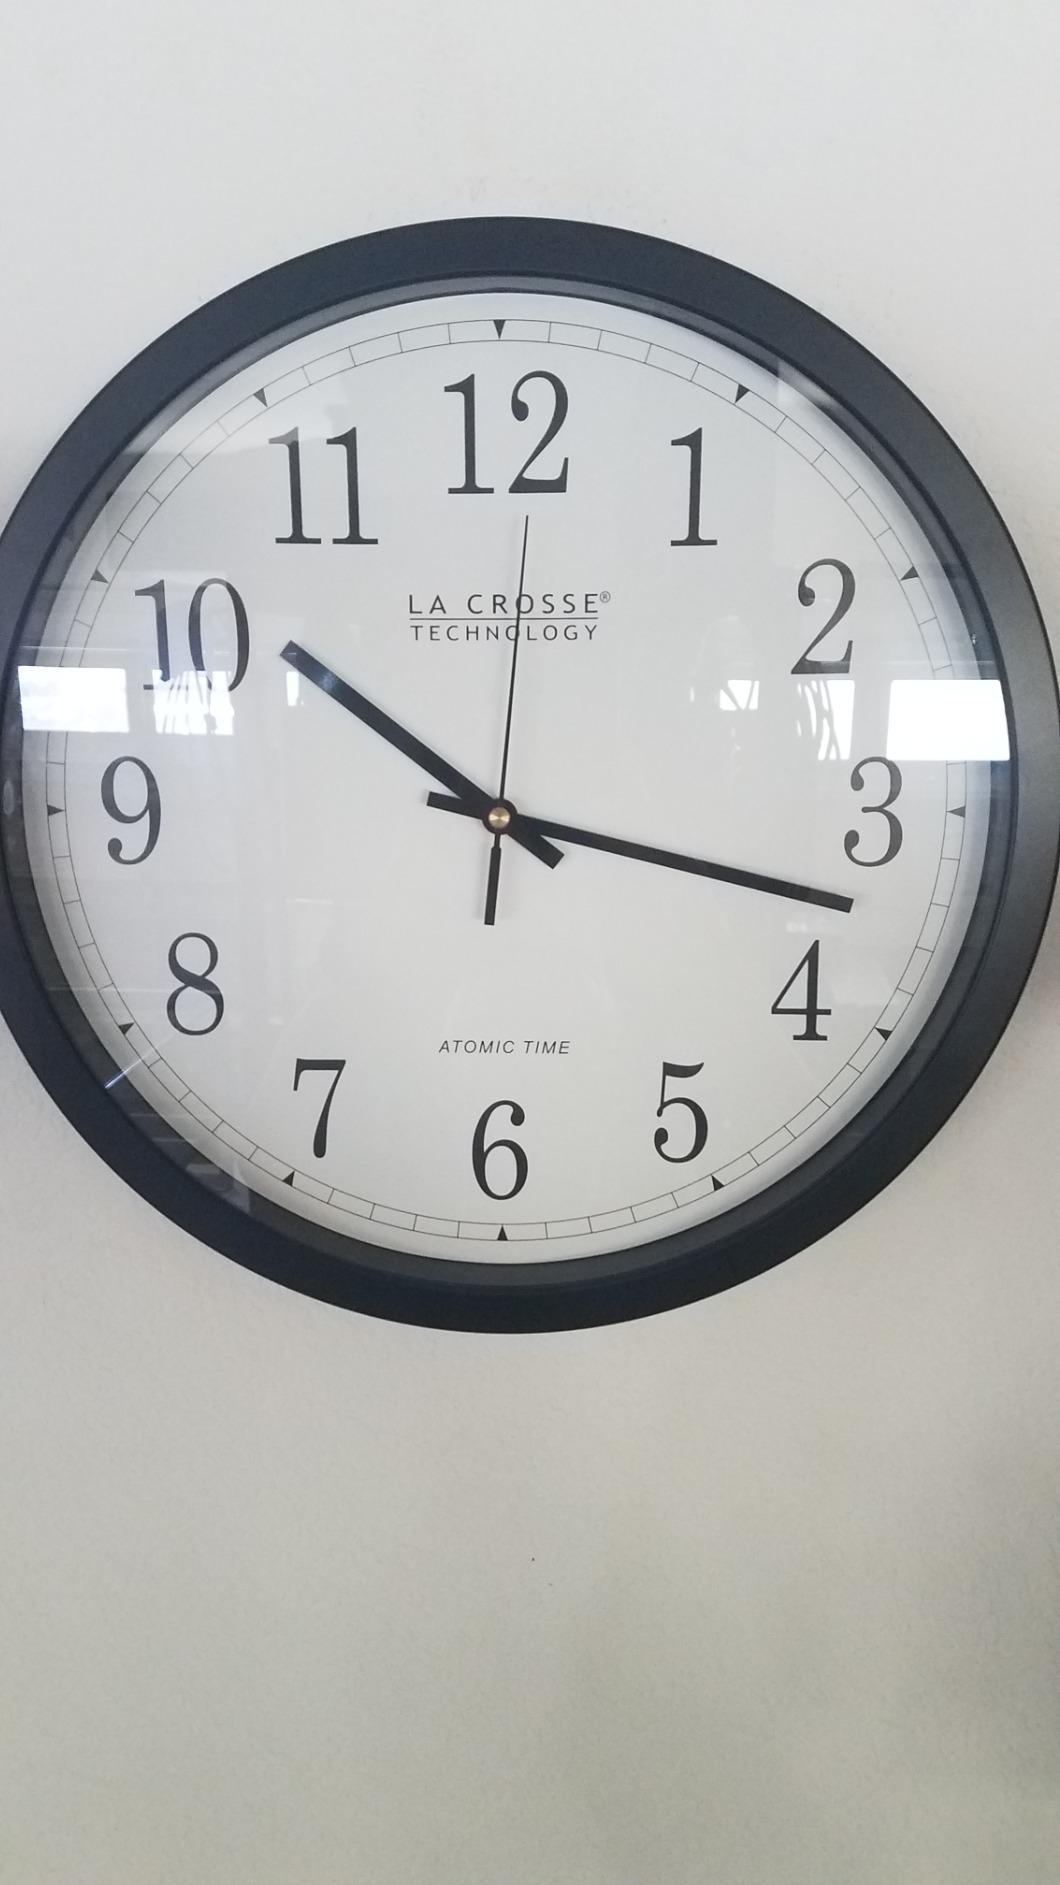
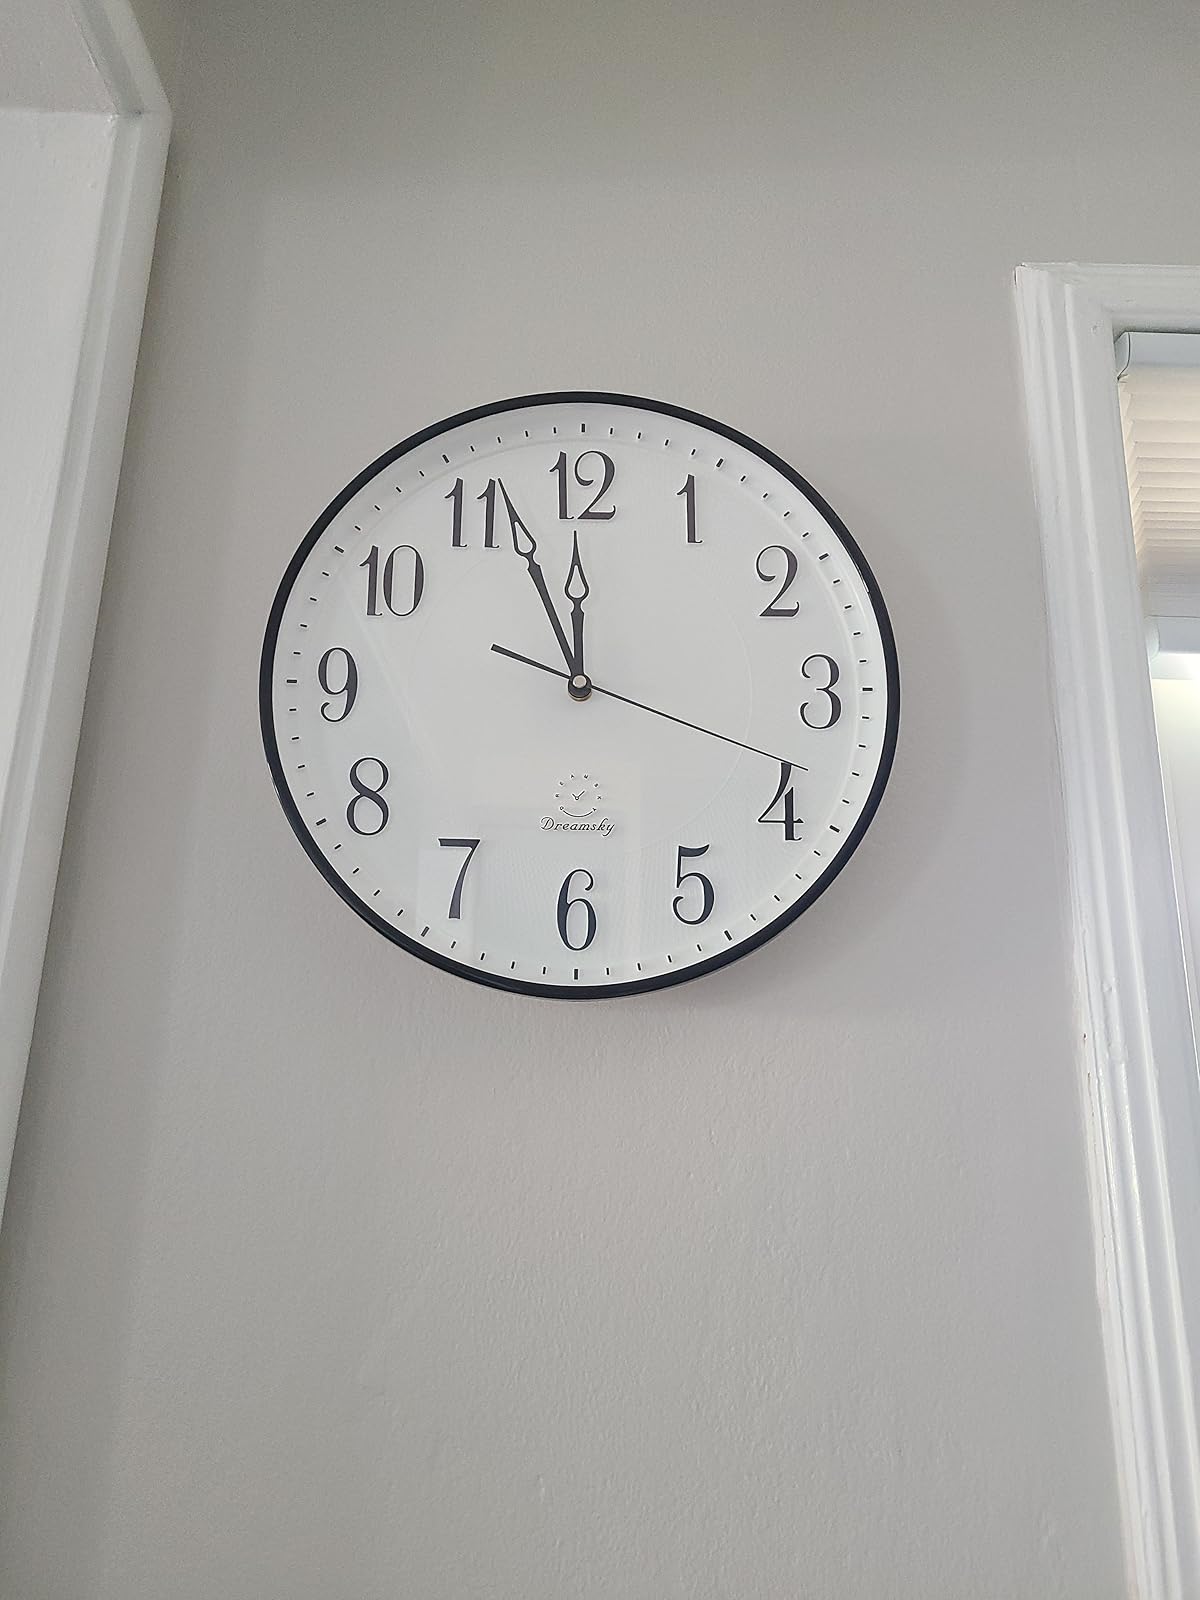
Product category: clock
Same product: no